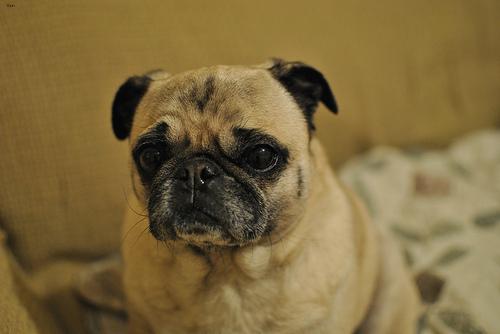
Breed: pug